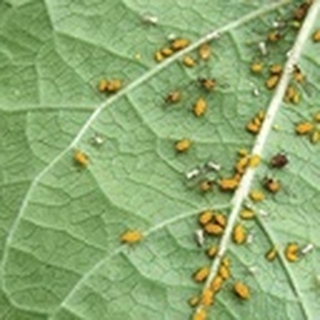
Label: cotton_aphids